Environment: real
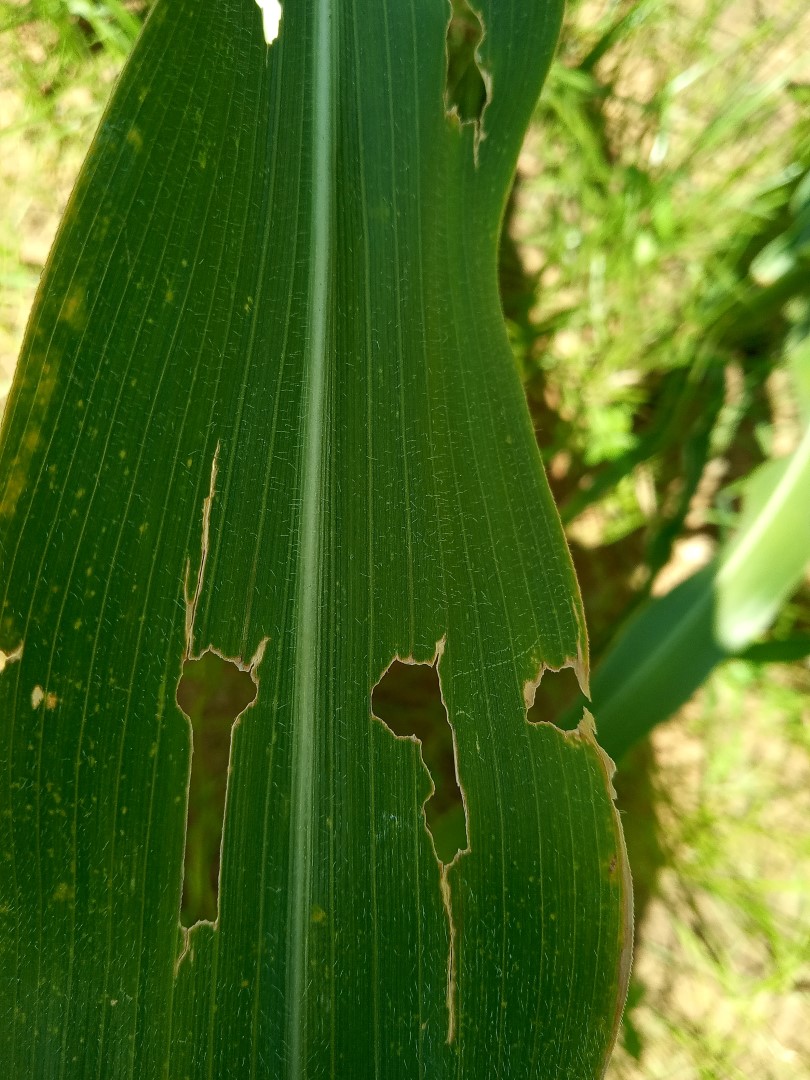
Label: fall_armyworm